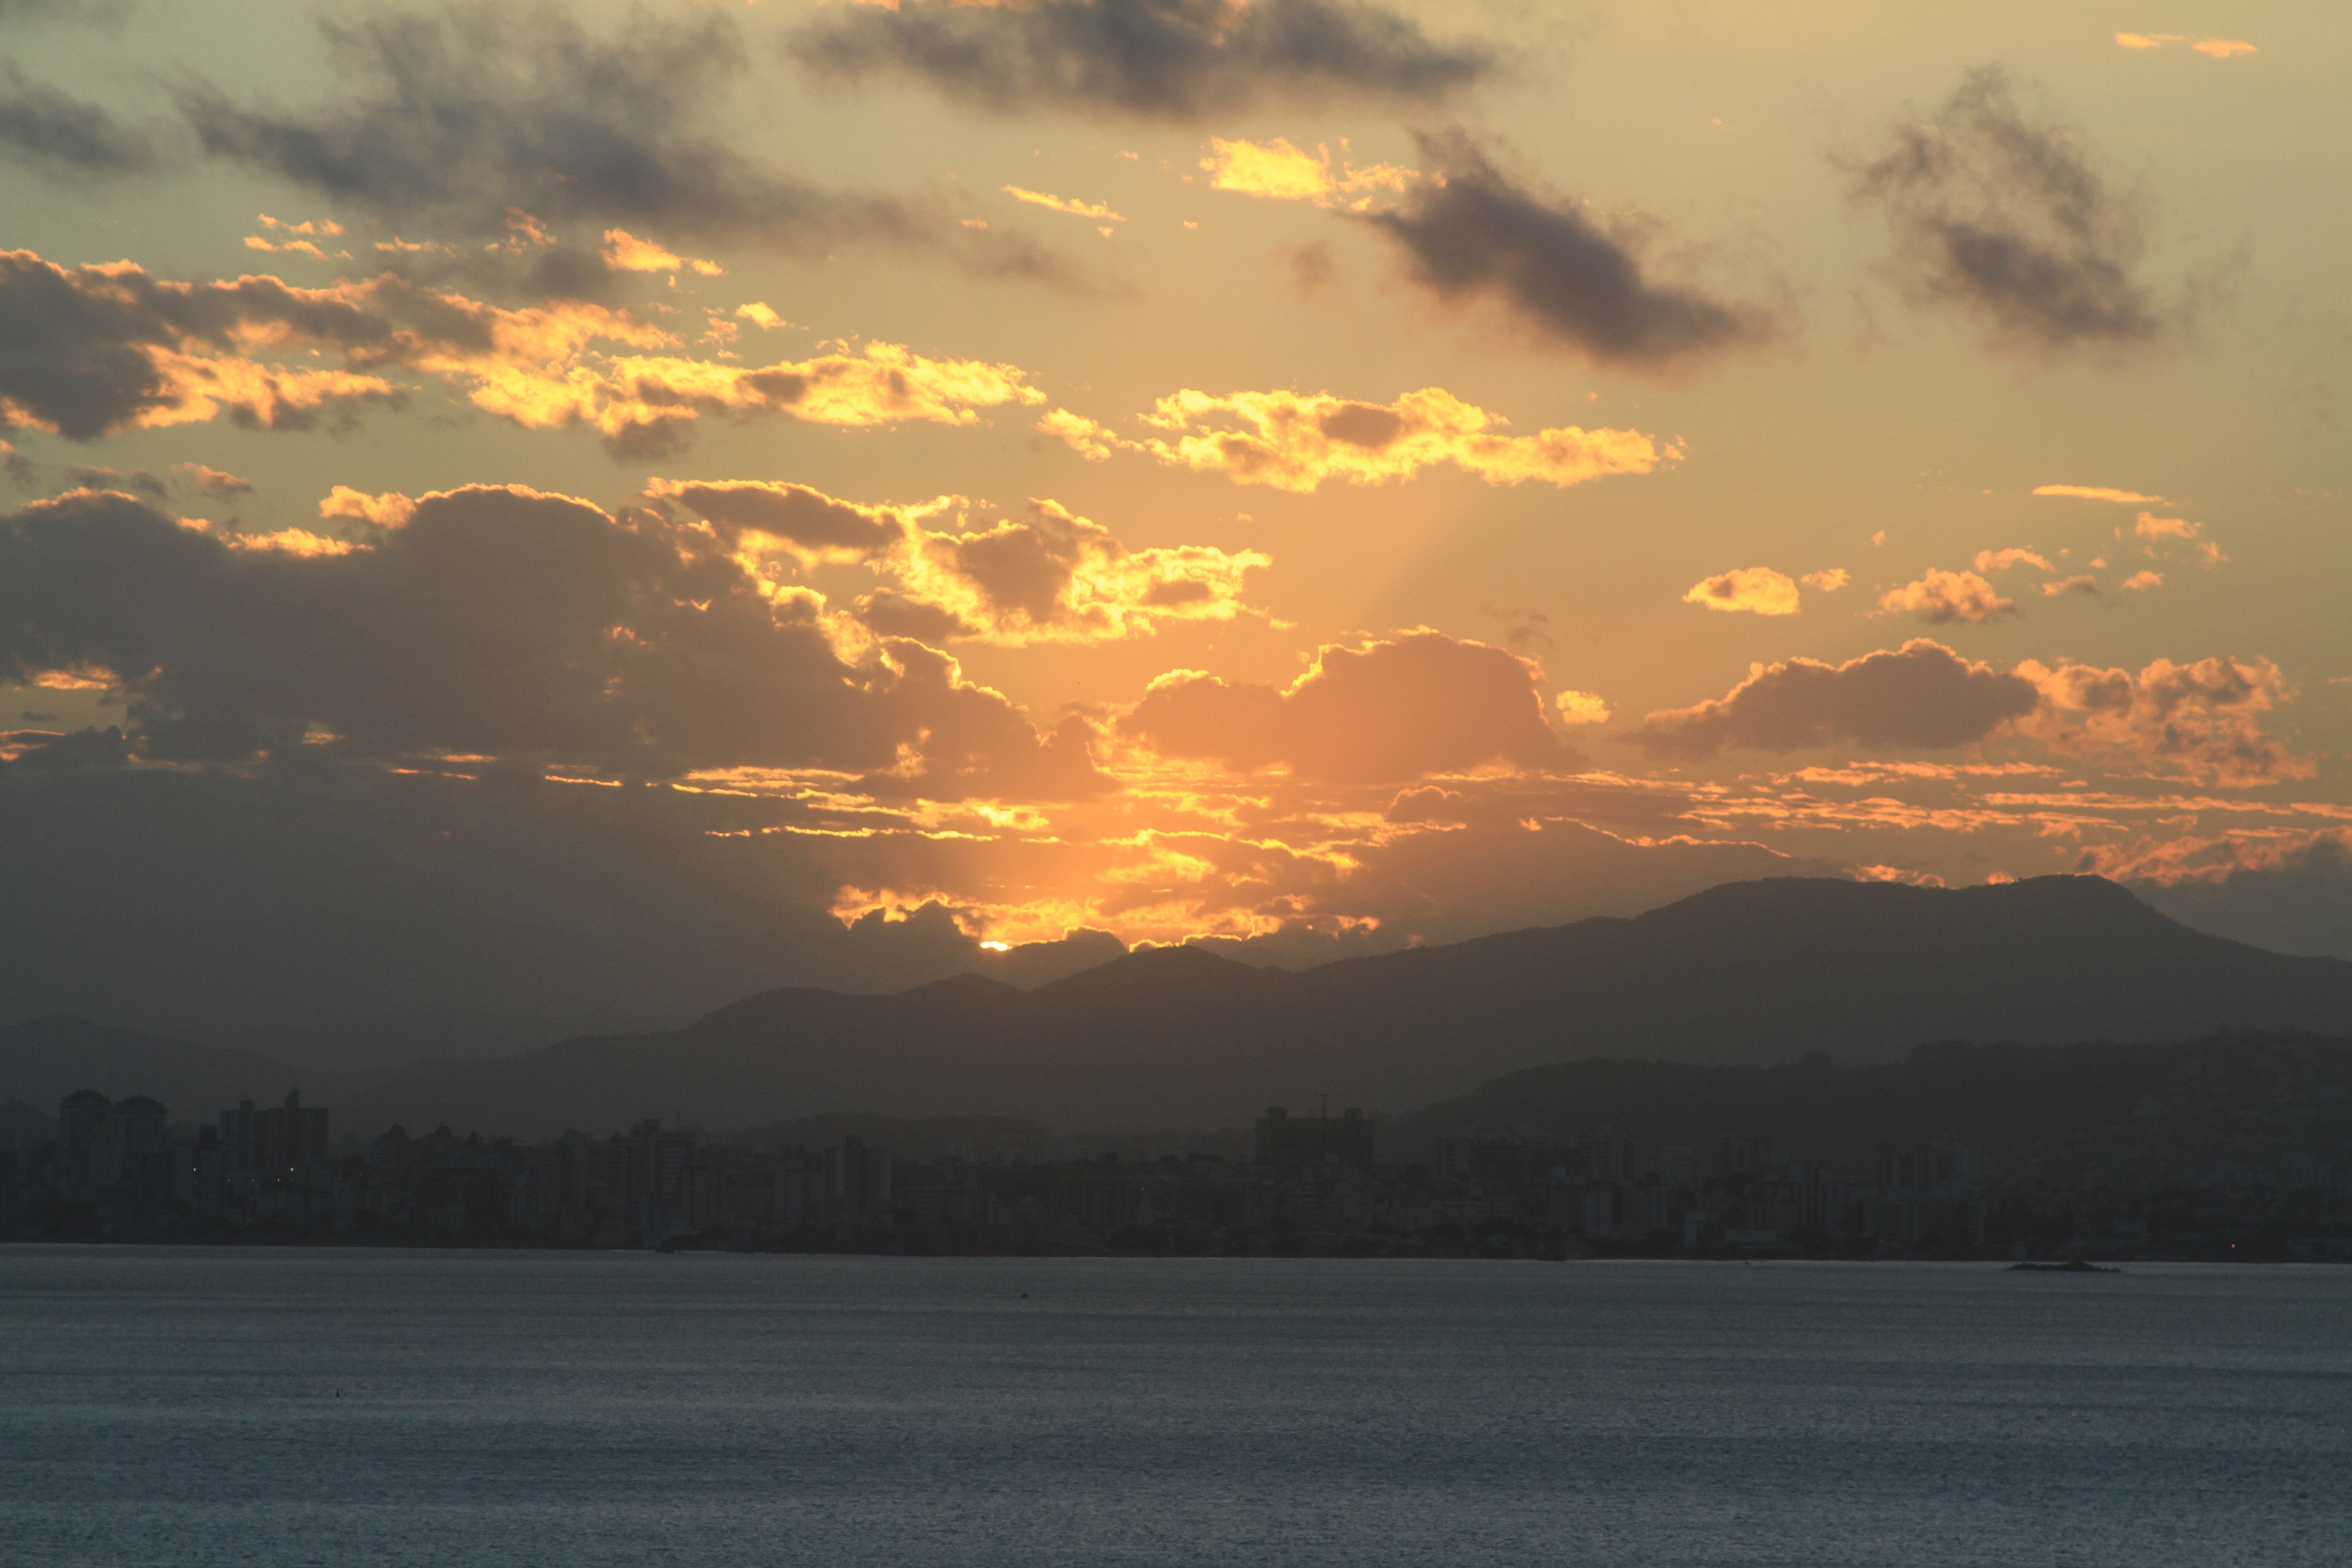
sea, water, nature, ocean, horizon, mountain, cloud, sky, sun, sunrise, sunset, sunlight, morning, lake, dawn, river, dusk, evening, reflection, loch, afterglow, atmospheric phenomenon, red sky at morning